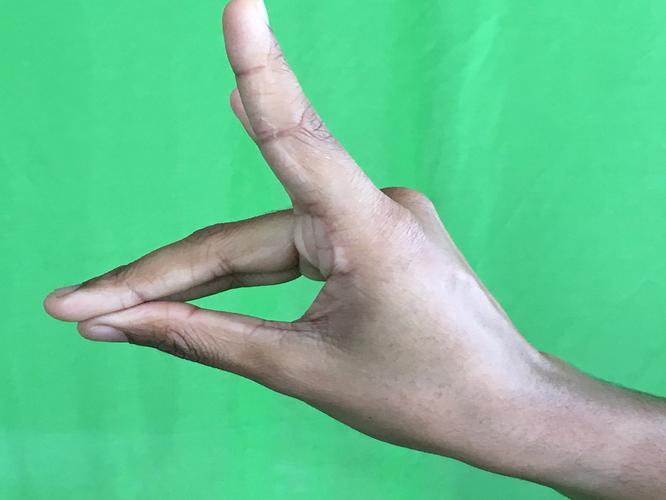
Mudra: Simhamukham
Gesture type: single_hand